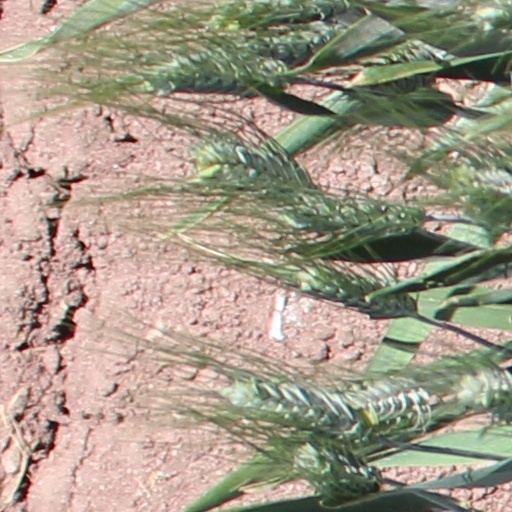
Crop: wheat